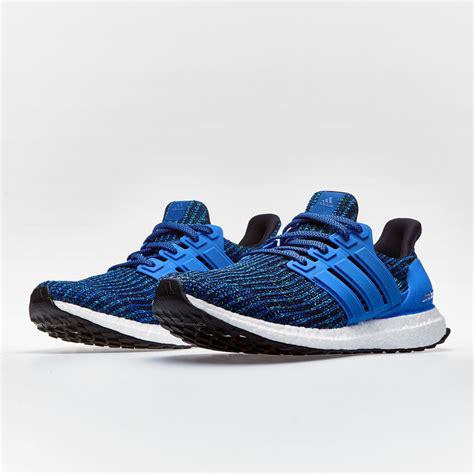
Brand: Adidas
Model: Ultra Boost